ʻAkahi

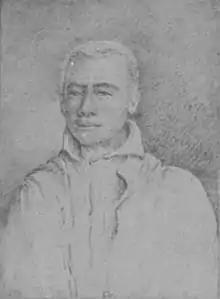
Kalanimoku, drawing by Robert Dampier, c. 1825

ʻAkahi's first known marriage was to High Chief Kahekili Keʻeaumoku II, a brother of the Kuhina Nui, Queen Kaʻahumanu. He was also the Governor of Maui and commonly known by foreigners as "Governor Cox". After Keʻeaumoku's death in 1824, ʻAkahi married Prime Minister William Pit Kalanimoku, on June 28, 1825. This date was recorded in the journal of Spanish settler Don Francisco de Paula Marín while American missionary Reverend Samuel Ruggle claimed the marriage took place the year before. The marriage ceremony was held at the Kawaiahaʻo Church and attended by the a number of chiefs and foreign residents. Kalanimoku, who chose his Western name in honor of his English contemporary William Pitt the Younger, was known for his political savvy and military prowess and had served as Prime Minister under the reigns of three Hawaiian kings and the regency of Kaʻahumanu. ʻAkahi became a widow for the second time when he died February 7, 1827. Her final husband was J. W. Kapaa, who outlived her and died in Honolulu on March 3, 1890.